Williamstown, Victoria

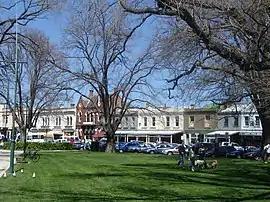
Nelson Place, in the restaurant precinct

Williamstown is a suburb in Melbourne, Victoria, Australia, south-west of Melbourne's Central Business District, located within the City of Hobsons Bay local government area. Williamstown recorded a population of 14,407 at the 2021 census.